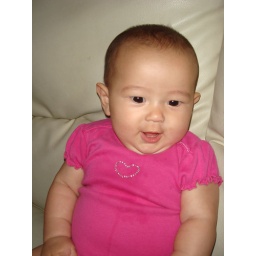
Happy girl in pink